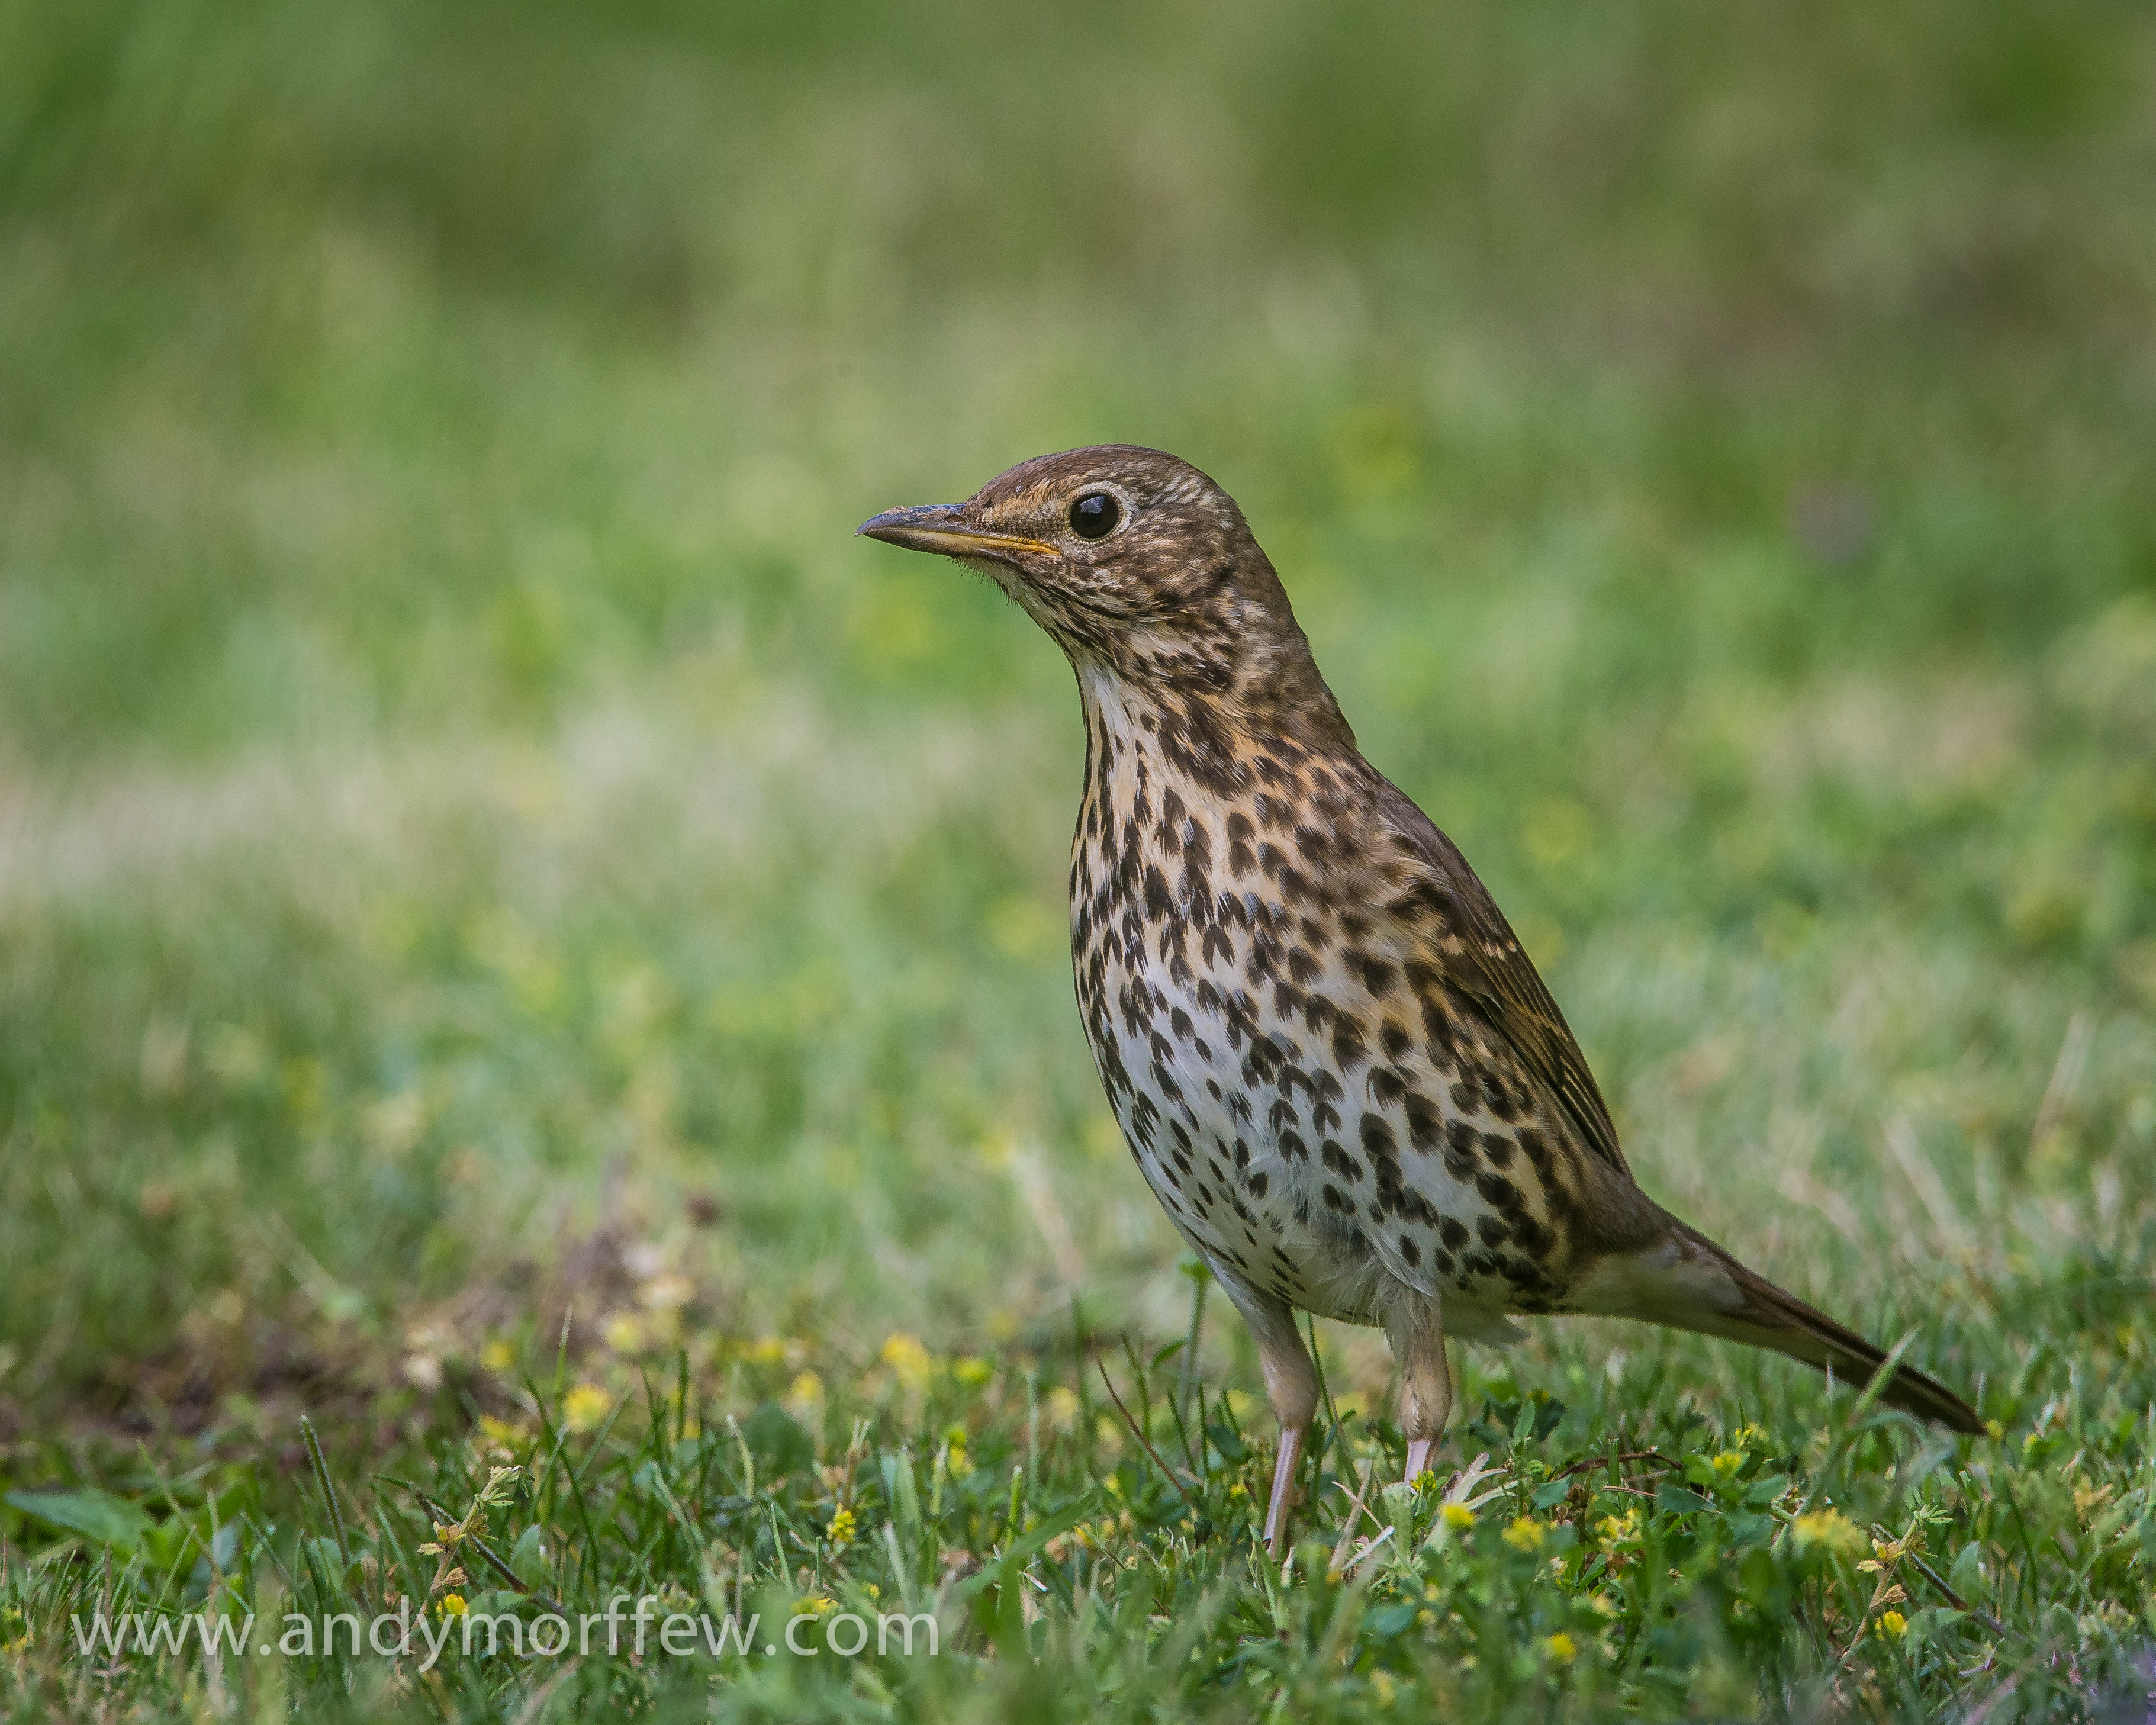
bird, prairie, wildlife, beak, robin, fauna, vertebrate, blackbird, snipe, shorebird, sandpiper, andymorffew, morffew, itchenabbas, hampshire, neighbour, songthrush, wren, lark, old world flycatcher, perching bird, cinclidae, ortolan bunting